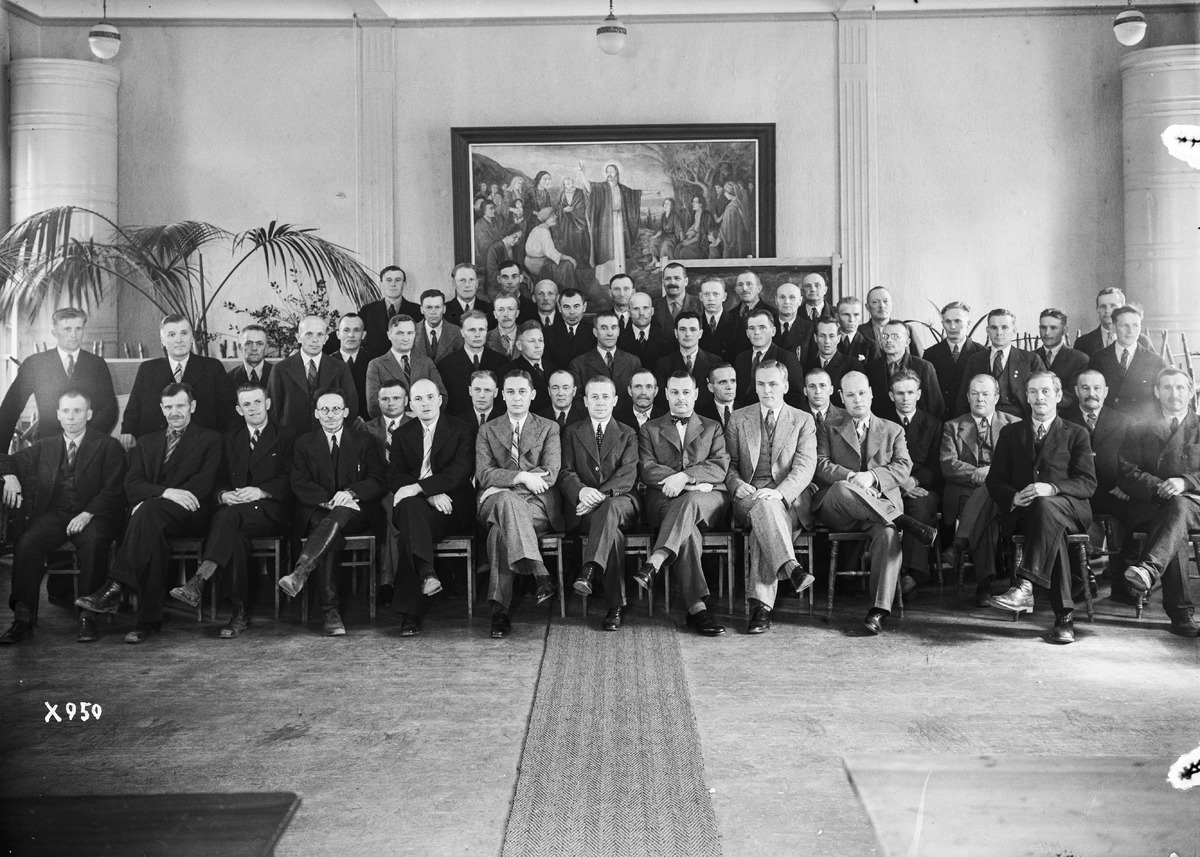
Kunnallisten ulosottomiesten kurssit
The courses for municipal distrainors
sisällön kuvaus: Maalaiskuntien liiton kunnallisille ulosottomiehille järjestämien kurssien osanottajat ryhmäkuvassa 17.6.1937. content description: The participants of the courses for municipal distrainors organized by the Union of Rural Municipalities (Maalaiskuntien liitto) on June 17, 1937.
Vuosi: 1937
Paikka: , Suomi, Suomi
Aiheet: Maalaiskuntien liitto; ulosottomiehet; ryhmäkuva; kurssit; ulosotto; courses; distrainors; repossessors; distraint